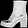
Label: Ankle boot